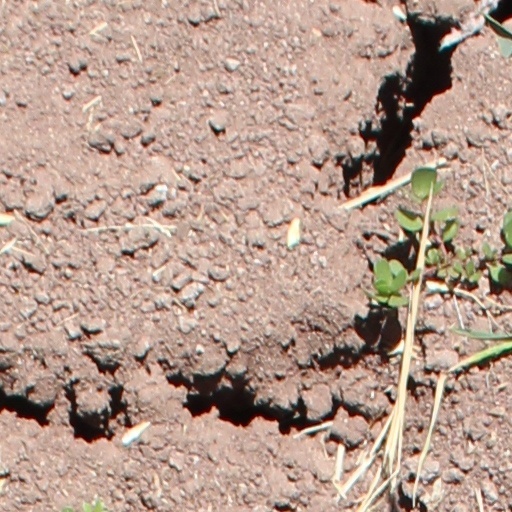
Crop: wheat